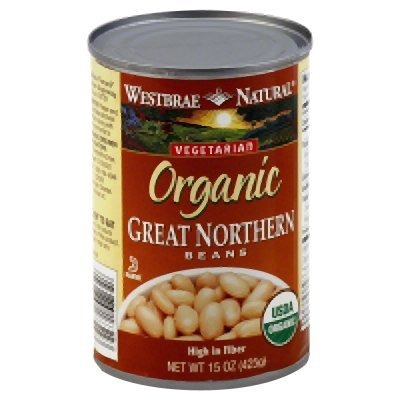
Item Name: Westbrae Natural Organic Great Northern Beans 15 Ounce (pack of 6)
Value: 90.0
Unit: Oz

Price: 2.93